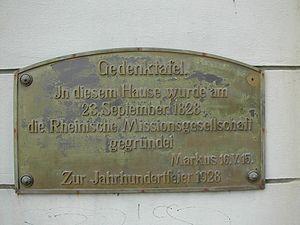
La Société des missions du Rhin a été constituée en 1828 par la fusion de trois sociétés missionnaires protestantes fondées respectivement à Elberfeld, Barmen et Cologne. Elle a été fusionnée dans la Société des missions protestante en 1971.